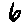
Label: 6